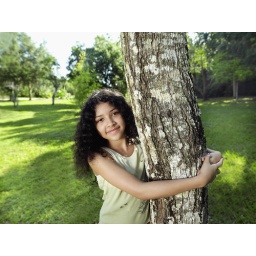
Young girl hugs tree eyes open looking at camera with loving smile in garden